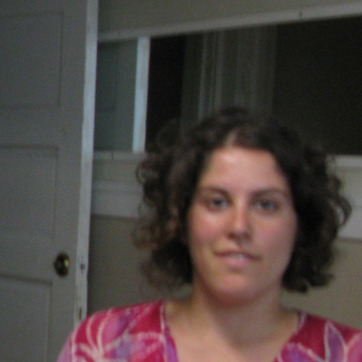
Material: hair